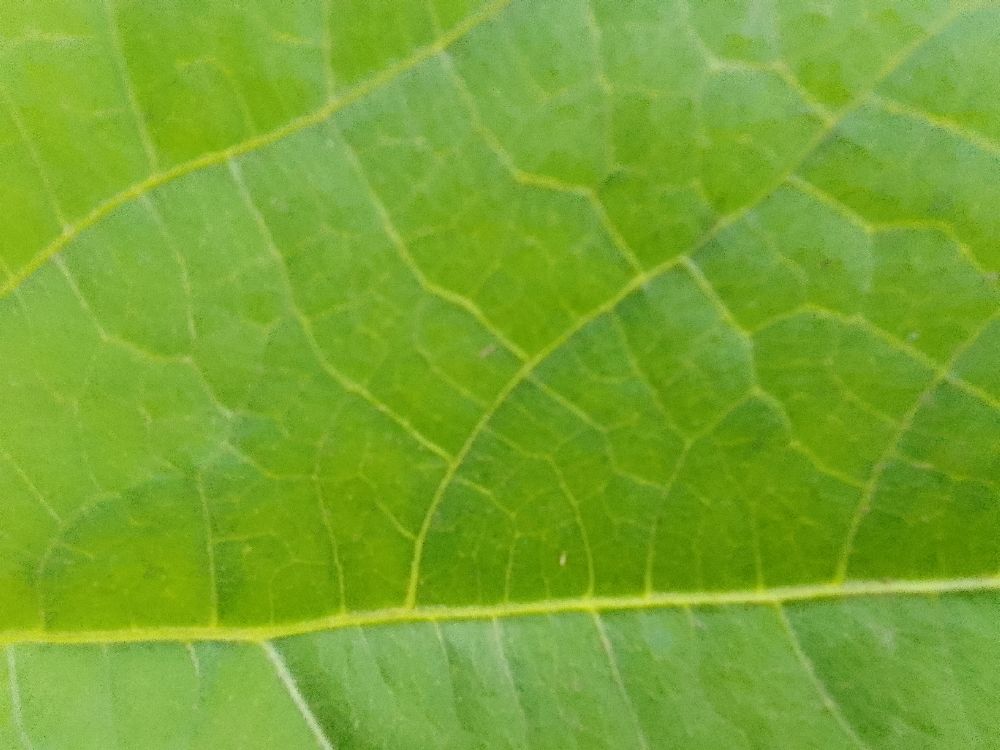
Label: healthy